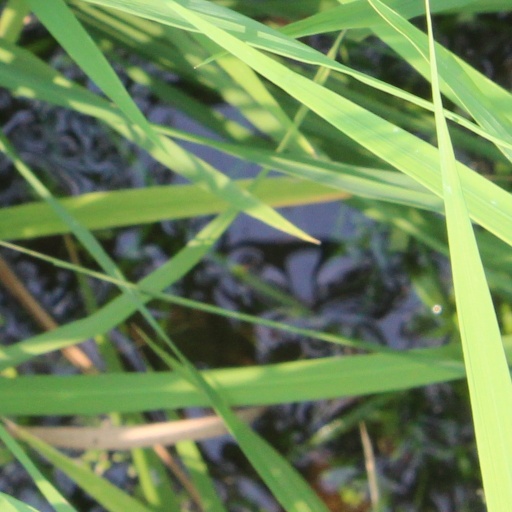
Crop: rice